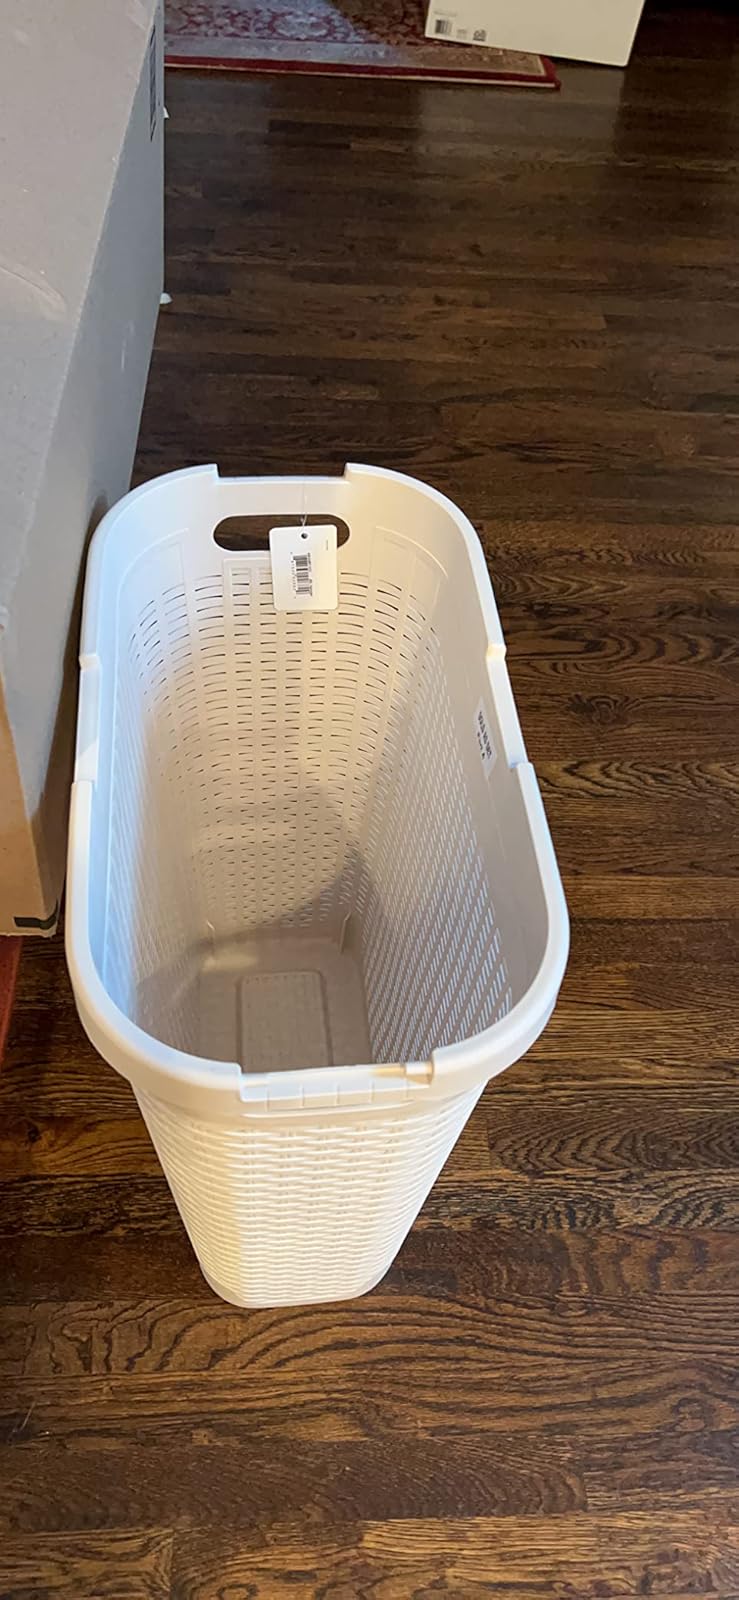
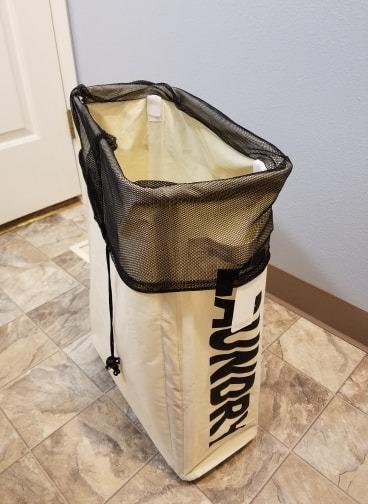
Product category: items_hamper
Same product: no